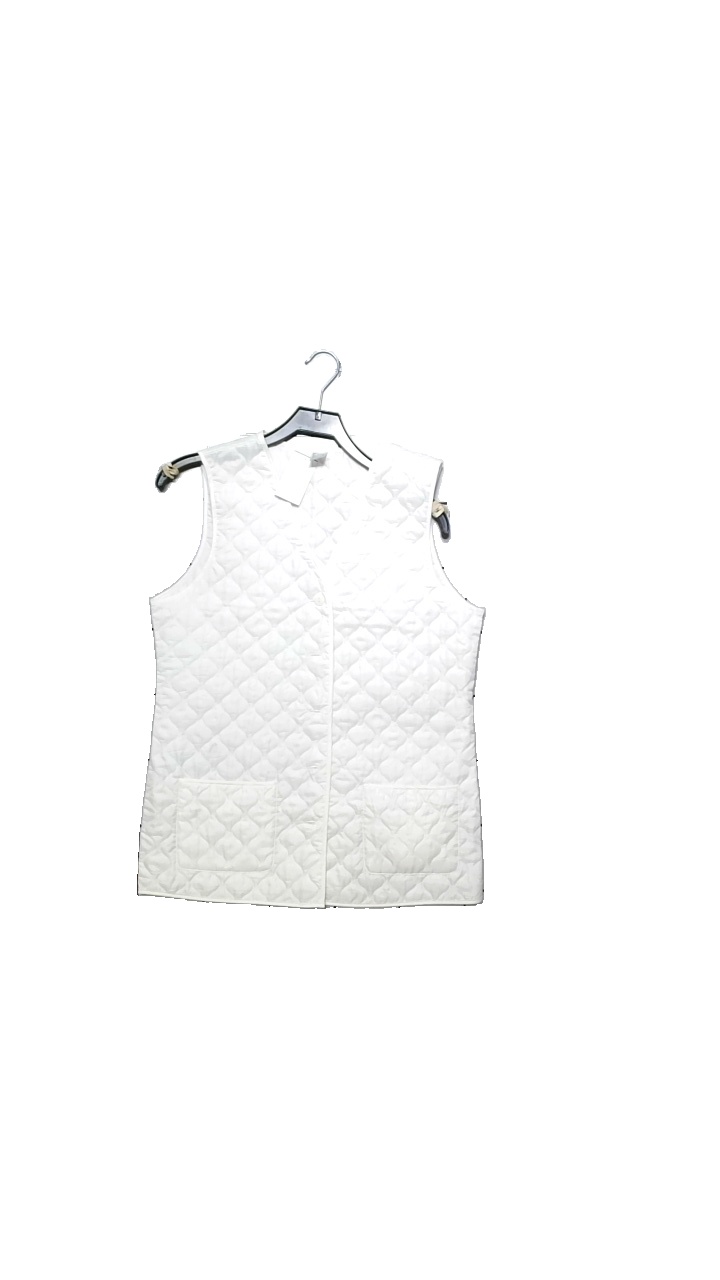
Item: Vest (Ladies)
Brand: Missing
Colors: White
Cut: Regular
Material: Skal: 100%Polyester
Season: Winter
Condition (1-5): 4
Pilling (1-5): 4
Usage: Reuse
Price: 100-150